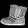
Label: Ankle boot